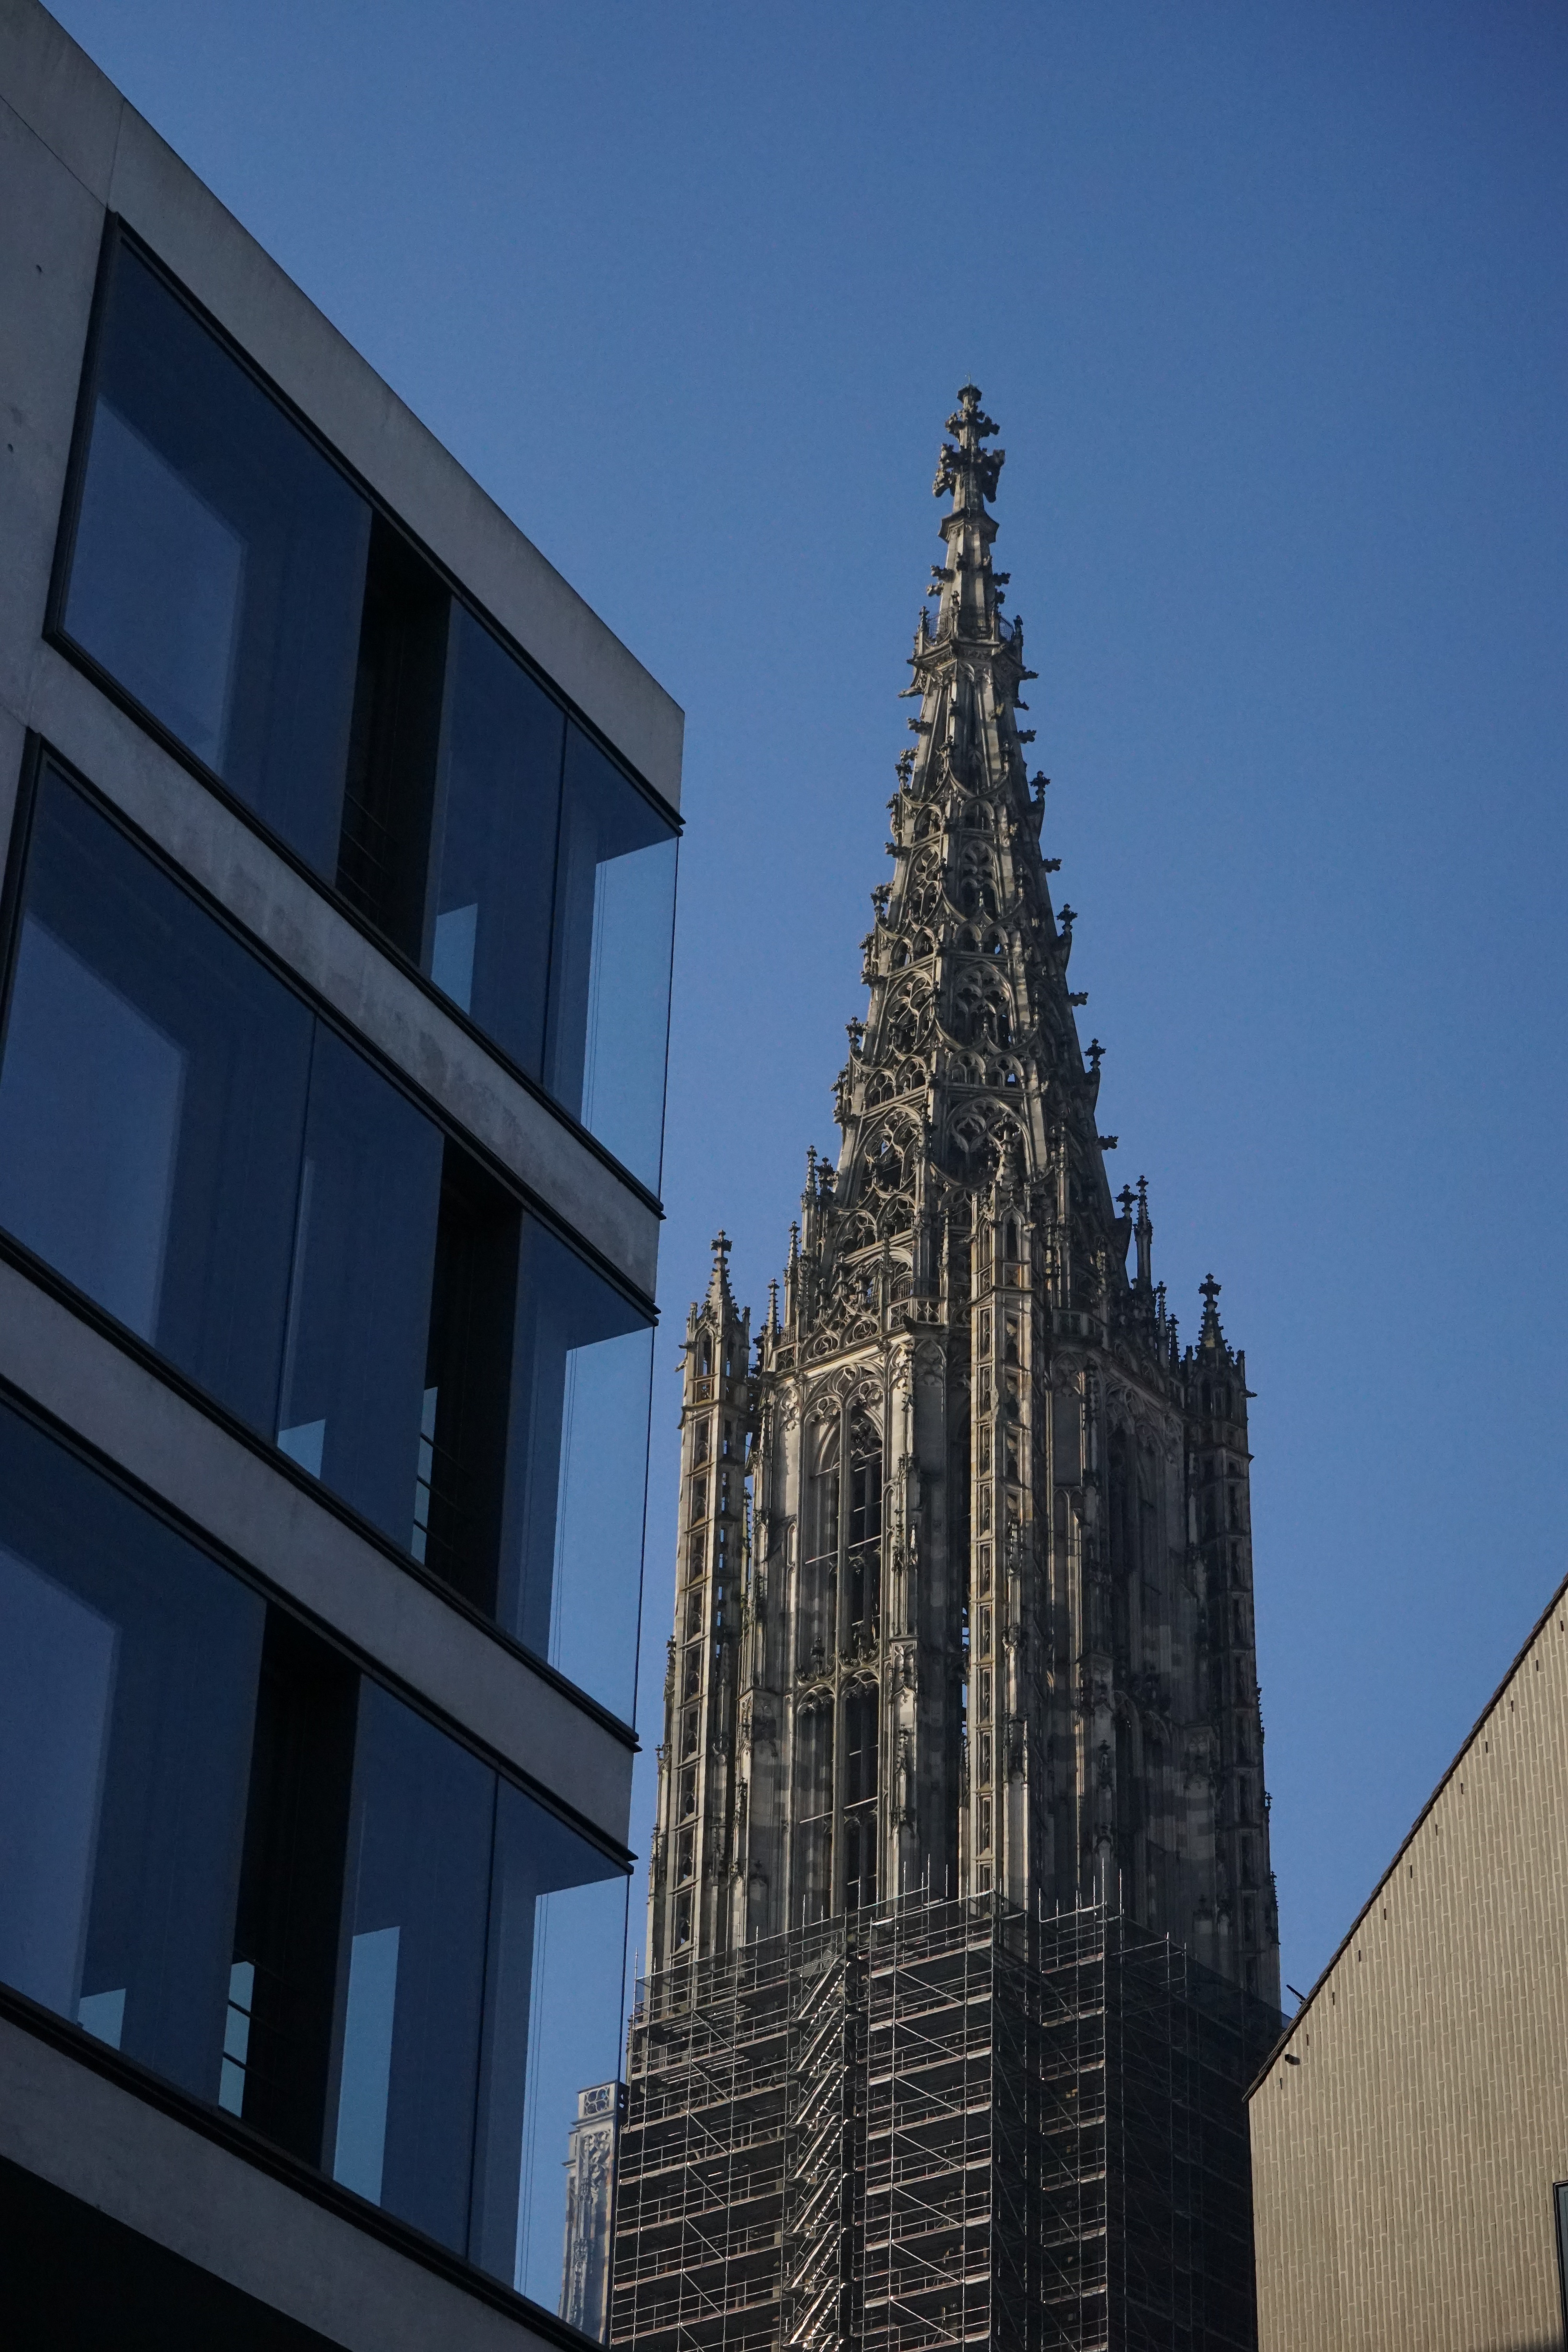
architecture, building, old, city, skyscraper, cityscape, downtown, tower, landmark, facade, church, modern, tower block, spire, metropolis, munster, urban area, ulmer, metropolitan area